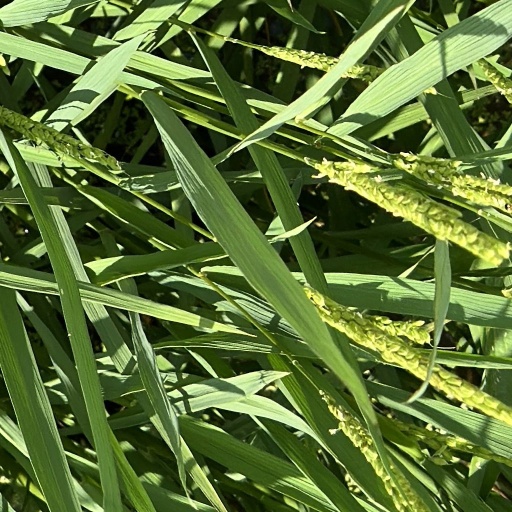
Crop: rice